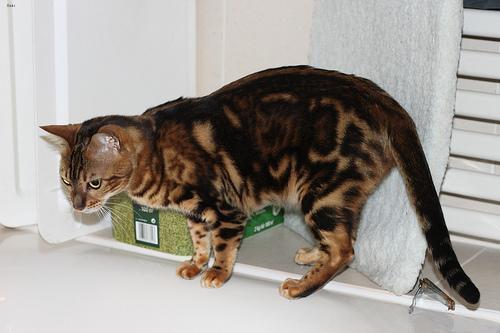
Bengal